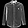
Label: Shirt